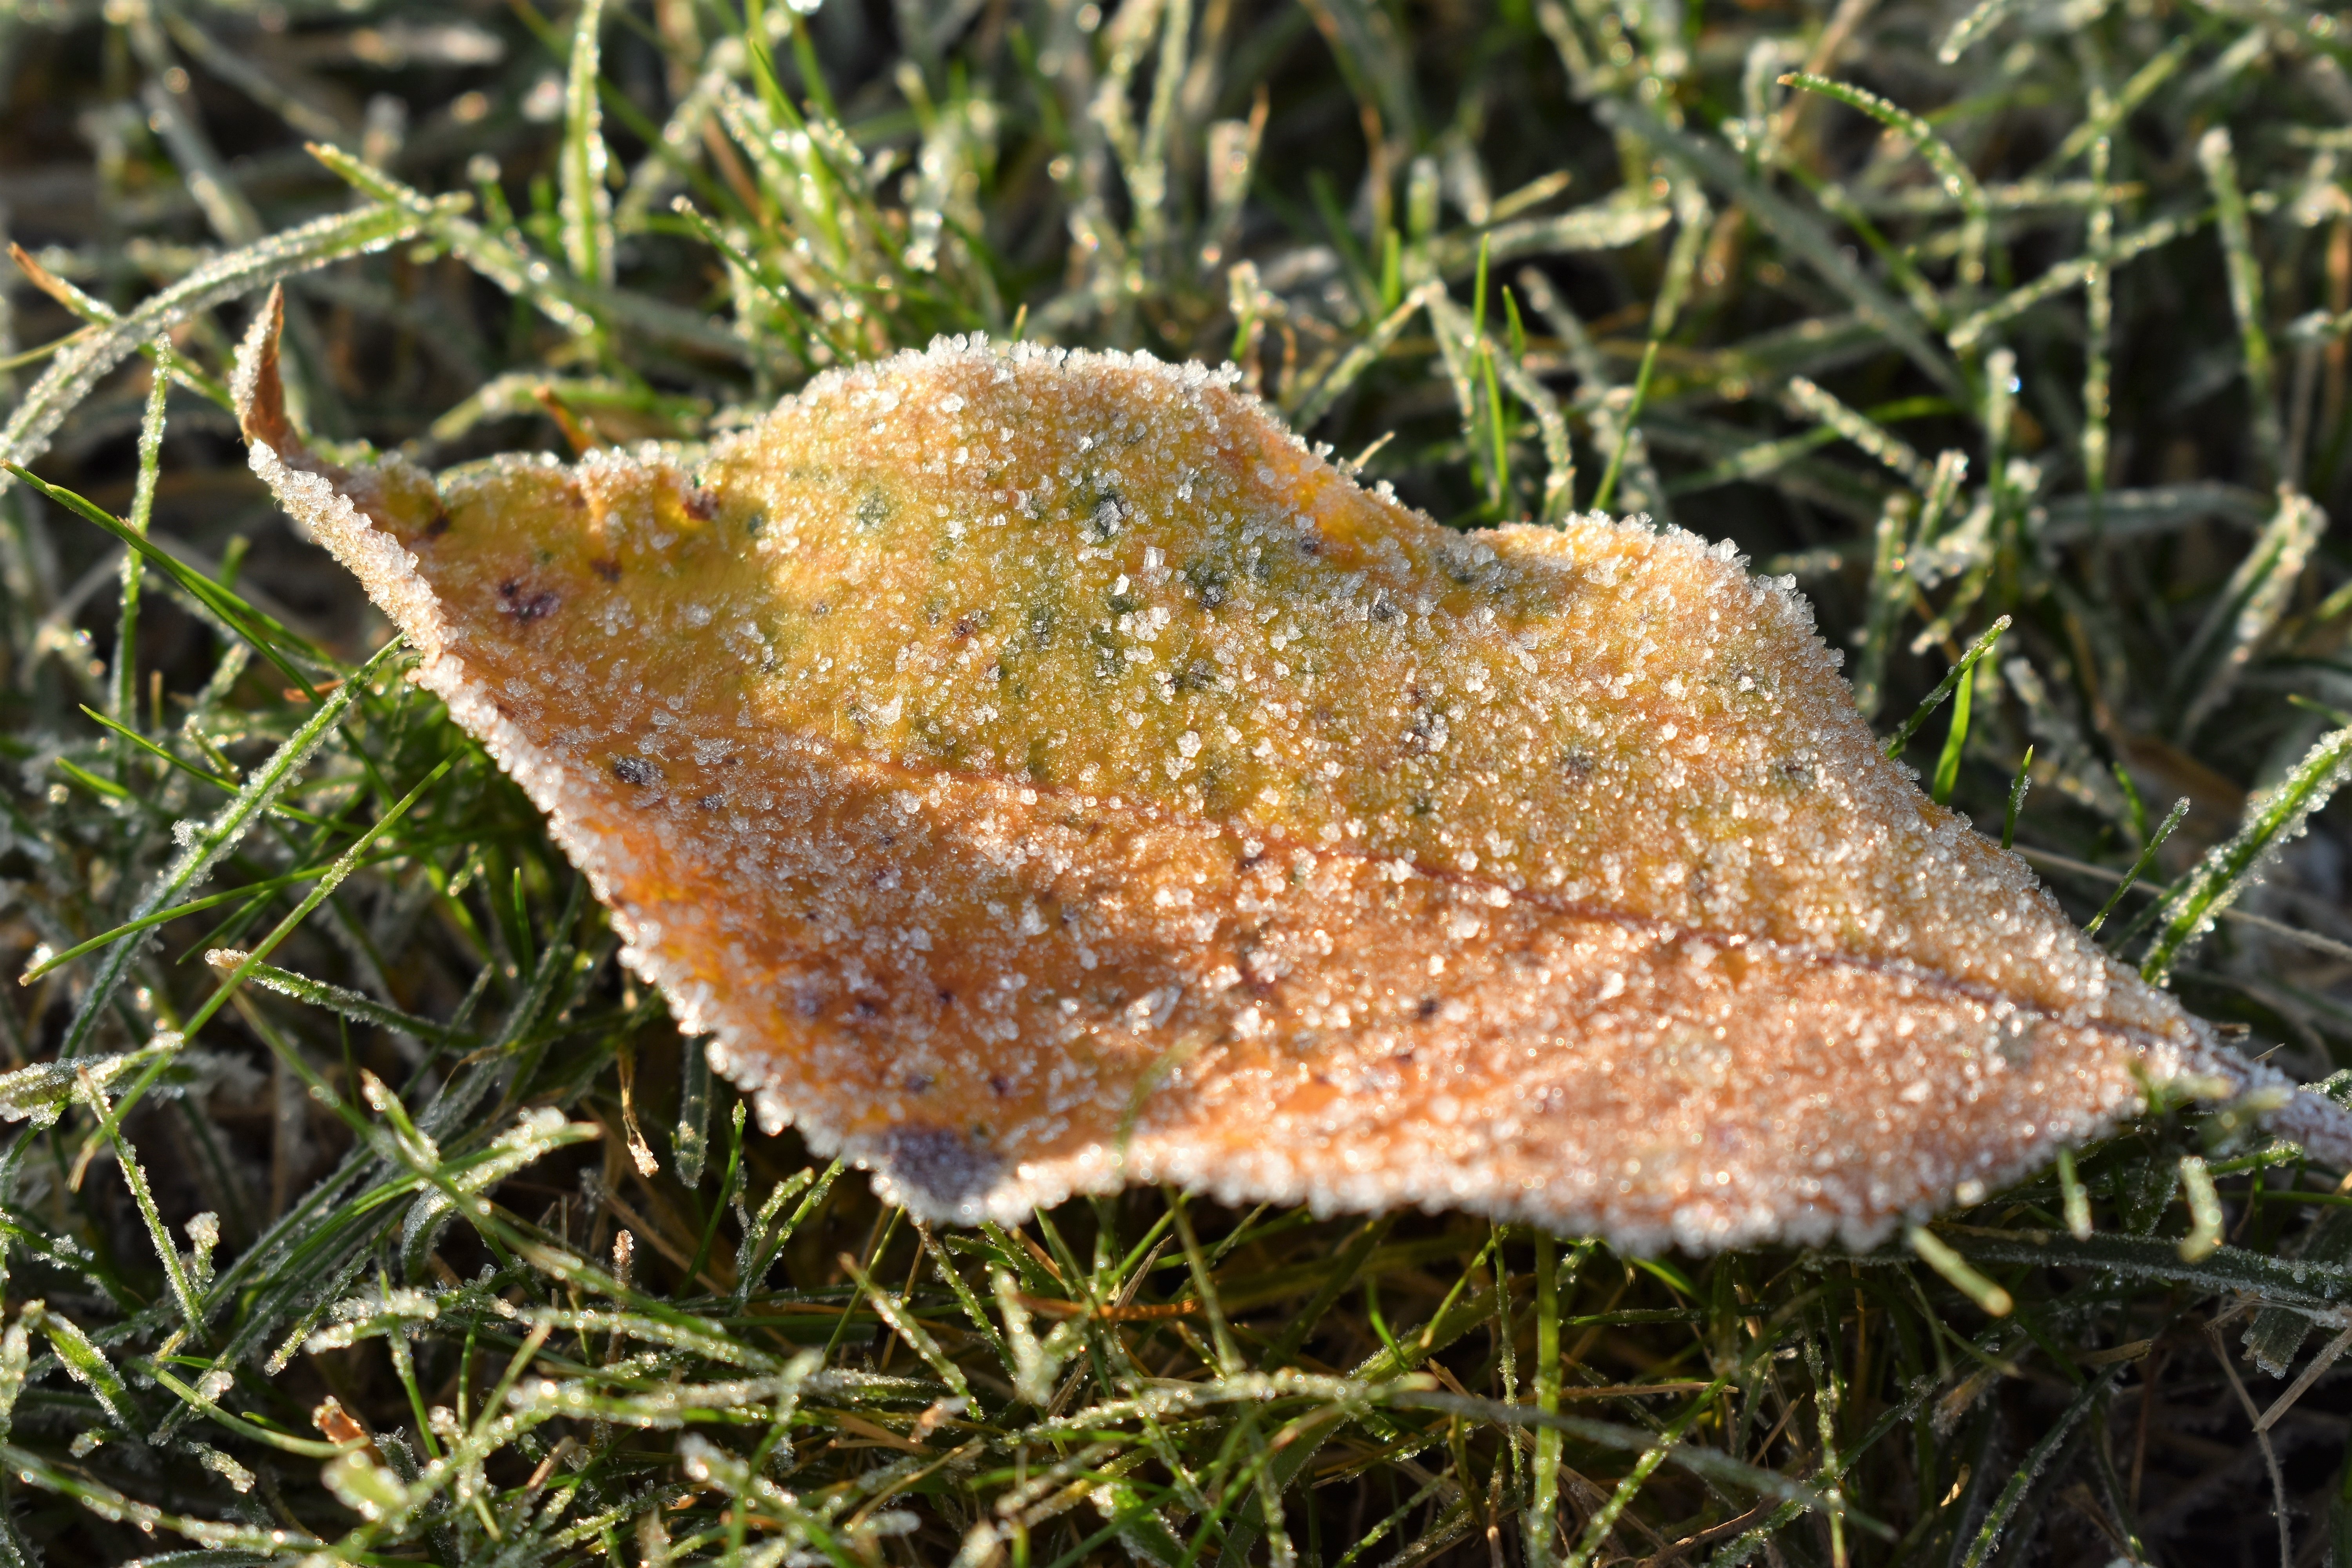
nature, grass, meadow, leaf, frost, wildlife, ice, autumn, frozen, moth, fauna, invertebrate, leaves, fungus, sunny, rush, winter sun, hoarfrost, macro photography, morning hour, mature, cold sheet